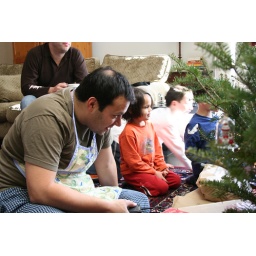
Henriques Christmas 2008 Mike, Max, Andrew, and Alex playing with the train under the tree